Michael Franti

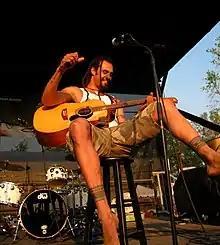
Michael Franti at the 2007 Bonnaroo Music Festival

On July 25, 2006, Michael Franti & Spearhead released "Yell Fire!", inspired by Franti's trip to Israel, the West Bank, the Gaza Strip and Iraq. In an effort to share his experiences from his trip and to explore the human cost of war, Franti produced a movie entitled "I Know I'm Not Alone", using the songs from his album "Yell Fire!" as a soundtrack. "One Step Closer To You" from "Yell Fire!" features Pink on backing vocals. The whole album is available for listening in his website.